Cool School Camp

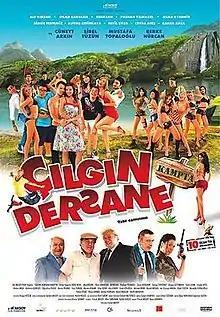
Theatrical poster

Cool School Camp is a 2008 Turkish comedy film, directed by Faruk Aksoy, about a class of teenage students who take revenge on a rival who attempts to sabotage their unconventional school. The film, which went on nationwide general release across Turkey on , was one of the highest-grossing Turkish films of 2008 and is a sequel to "Cool School" (2007).